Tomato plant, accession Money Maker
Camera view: vertical (180 deg); turntable rotation: 180 degrees
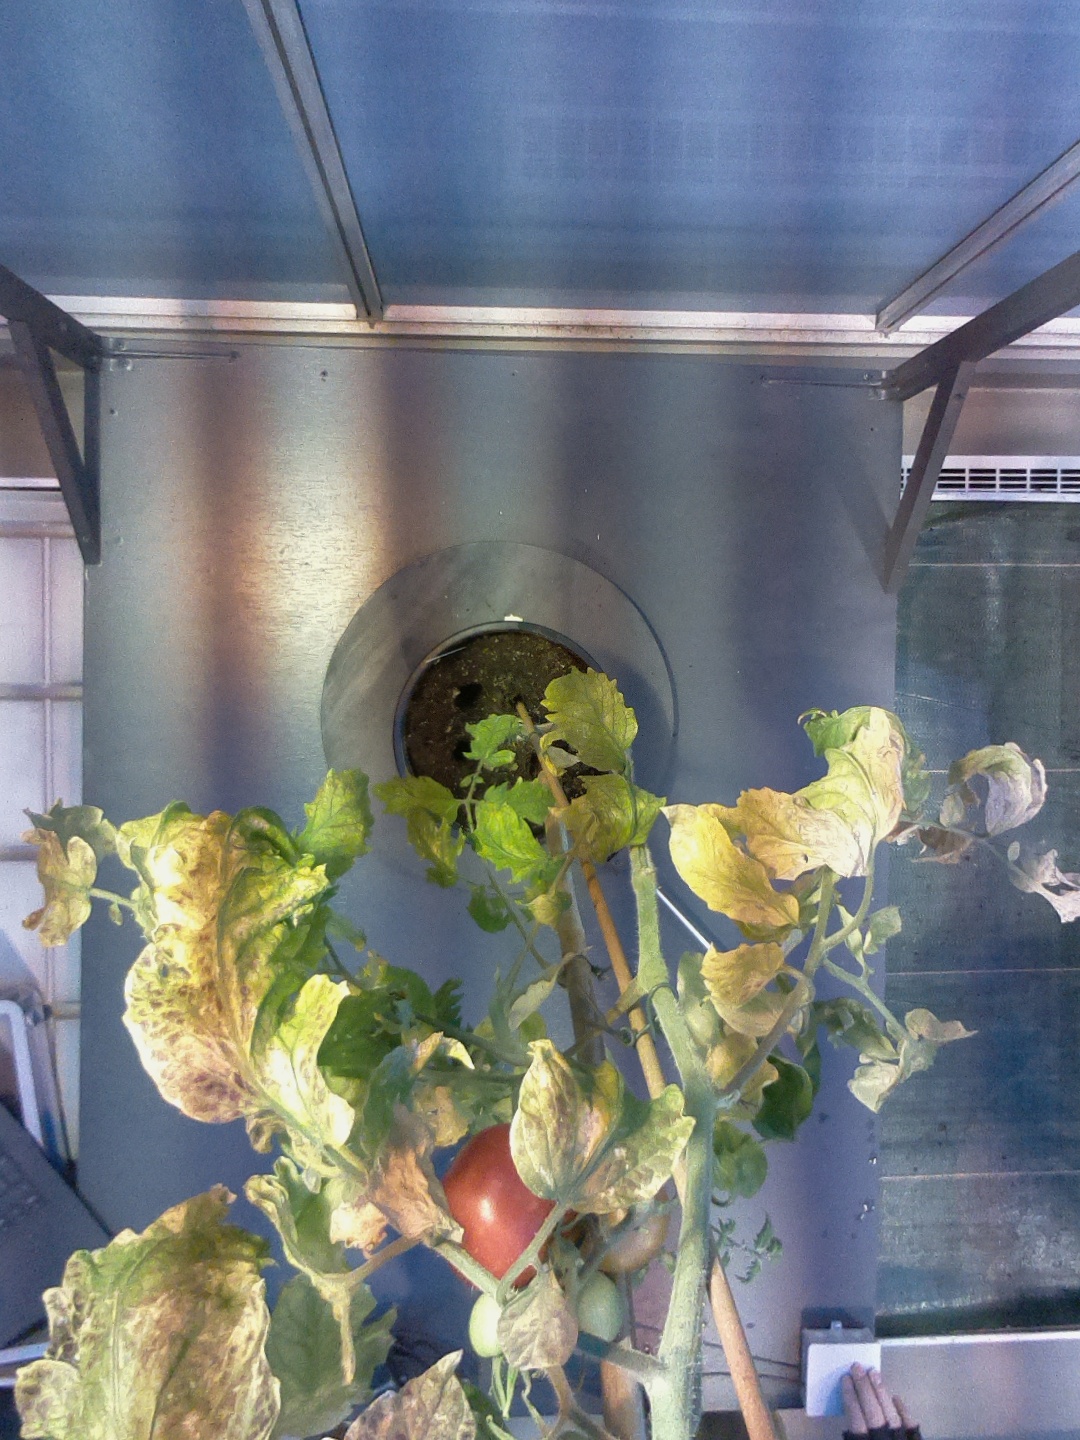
BBCH growth stage 89: 90%-100% of fruits show typical fully ripe color